Théotime Blanchard

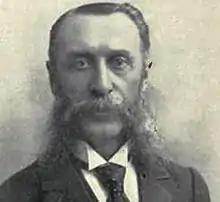

Théotime Blanchard (May 8, 1844 – March 11, 1911) was a teacher, farmer, merchant and politician in the Province of New Brunswick, Canada. He represented Gloucester County from 1870 to 1875 and from 1892 to 1894 in the Legislative Assembly of New Brunswick and Gloucester in the House of Commons of Canada from 1894 to 1900 as a Conservative member.